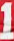
Number: 1